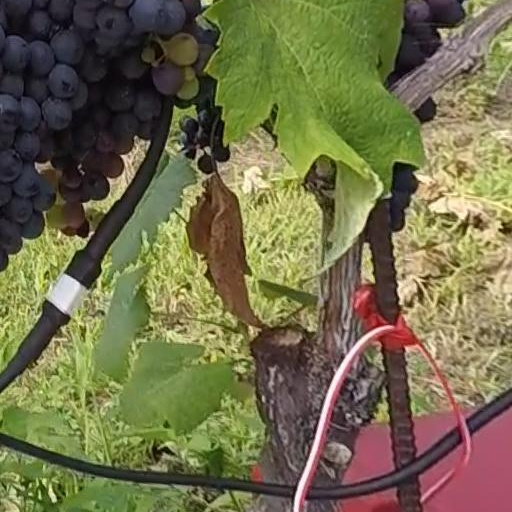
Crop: grape